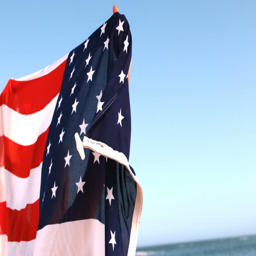
flag fluttering on the beach